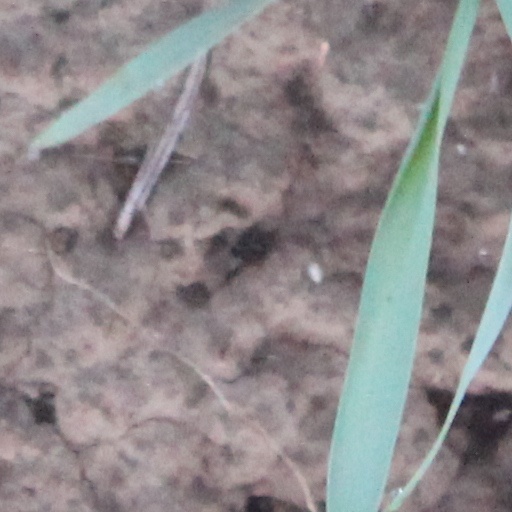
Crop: wheat